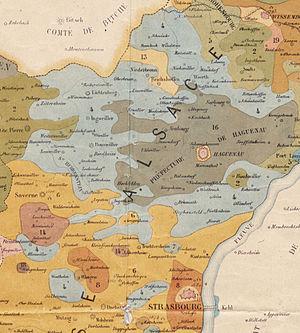
Le comté de Hanau-Lichtenberg est l'un des nombreux territoires intégrés au Saint-Empire romain germanique. Ses origines sont doubles ; d'une part la seigneurie de Lichtenberg en Basse-Alsace et d'autre part un morceau du comté de Hanau situé en Hesse. Le comté se subdivise en quinze bailliages, dont dix sont situés dans l'actuel département du Bas-Rhin, avec la ville de Bouxwiller pour capitale.